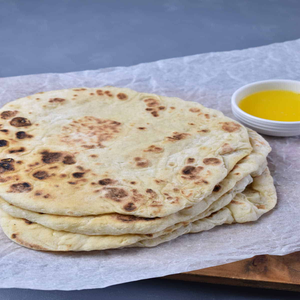
Dish: naan